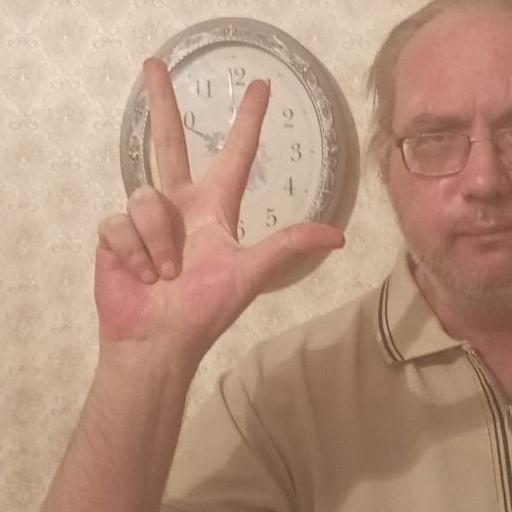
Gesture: three2